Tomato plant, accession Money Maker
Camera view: tilt-top (135 deg); turntable rotation: 30 degrees
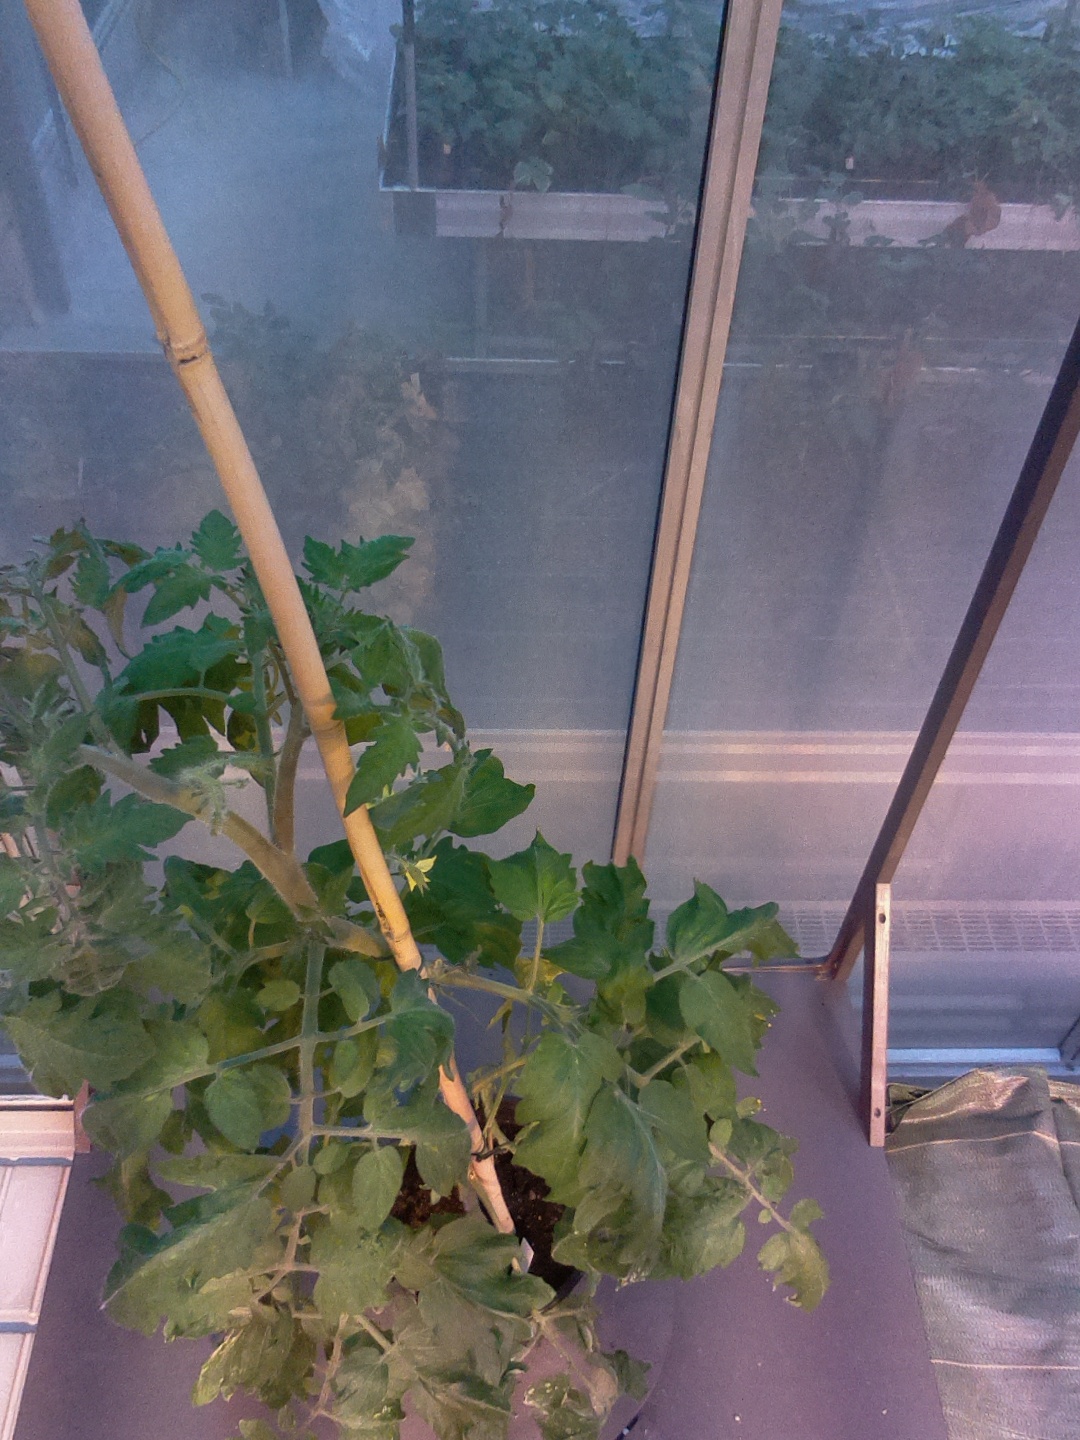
BBCH growth stage 65: Full flowering, 50%-60% of flowers open, first petals falling